Ulrich Fredrich von Cappelen

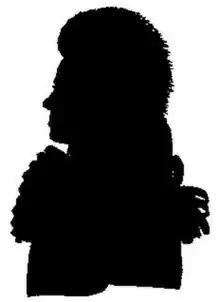
Silhouette of Ulrich Fredrich von Cappelen from around 1790.

Ulrich Fredrich von Cappelen (1770–1820) was a Norwegian businessman, ship owner and timber merchant.